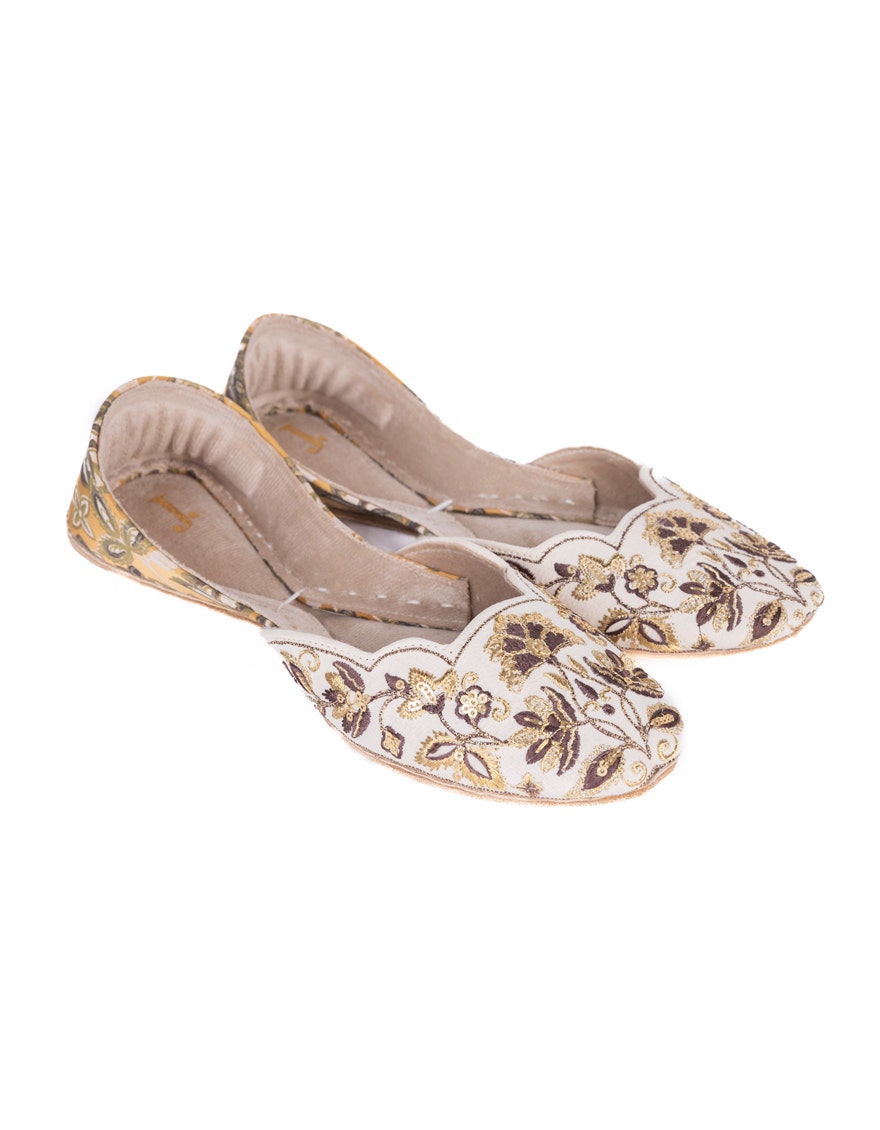
beige gold floral embroidered flat